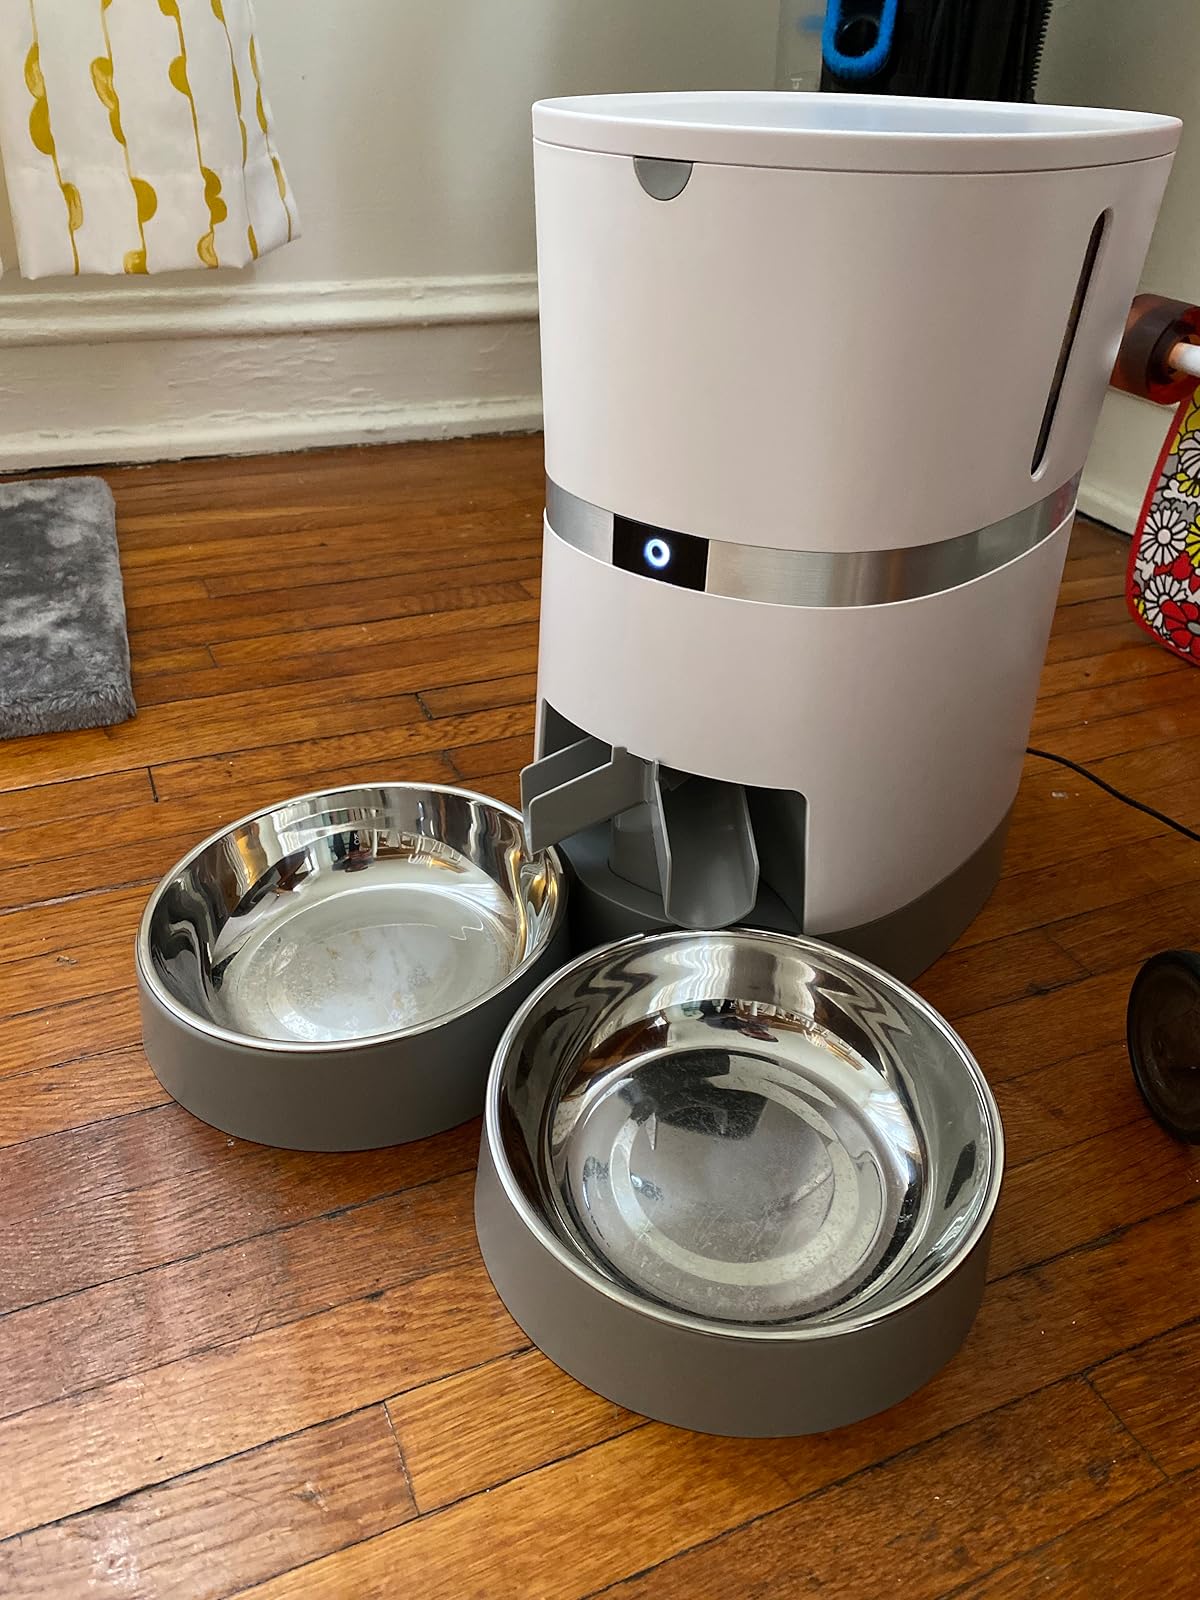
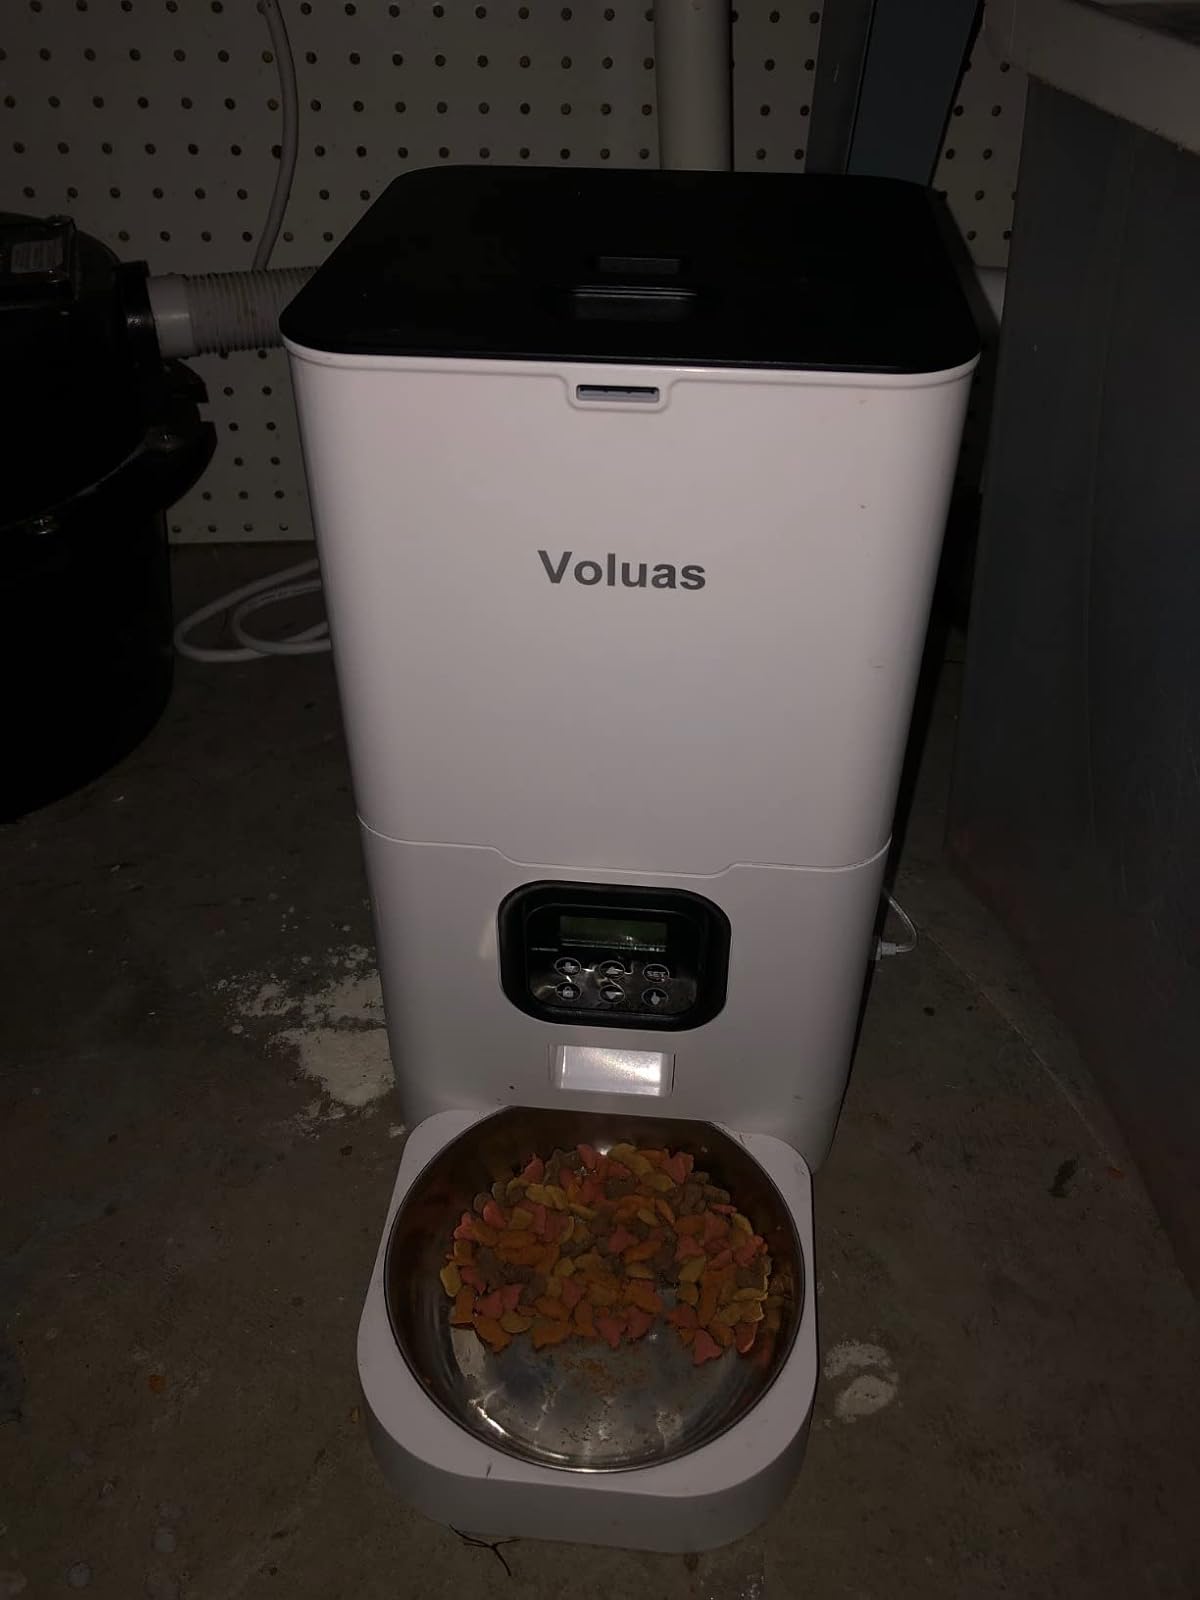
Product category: items_feeder
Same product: no